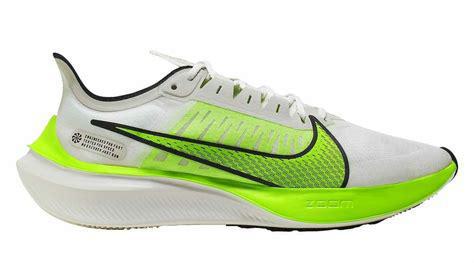
Brand: Nike
Model: Zoom Gravity